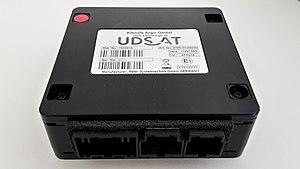
L'Enregistreur de données d’accident, en Suisse aussi enregistreur de données est un appareil électronique autonome qui enregistre les données pertinentes avant, pendant et après un accident de la route et ressemble donc à une boîte noire.